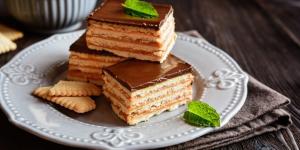
tarta de galletas y chocolate de la abuela